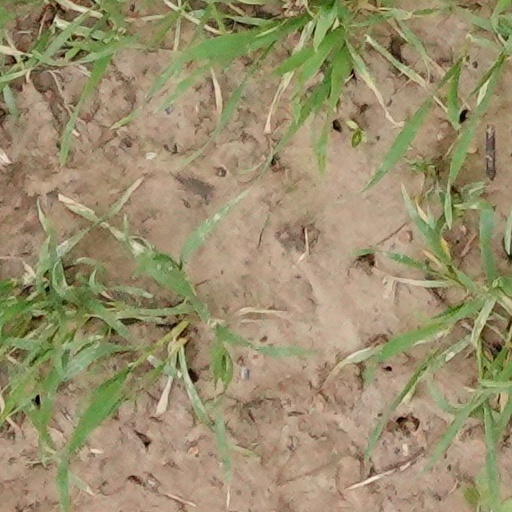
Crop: wheat